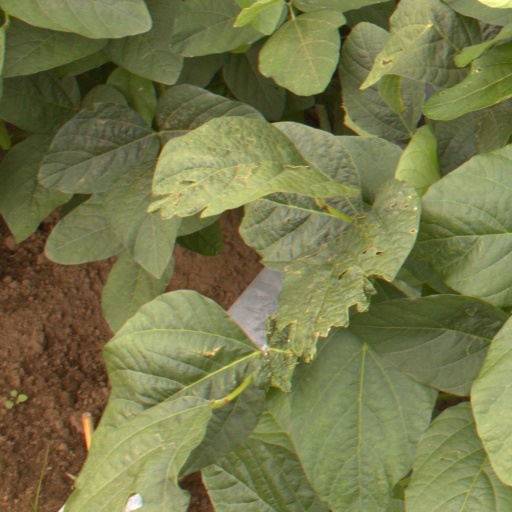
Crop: soybean